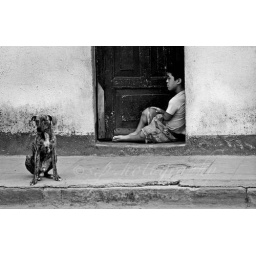
This photo was taken early in the morning right across the street from the house I'm currently staying at.